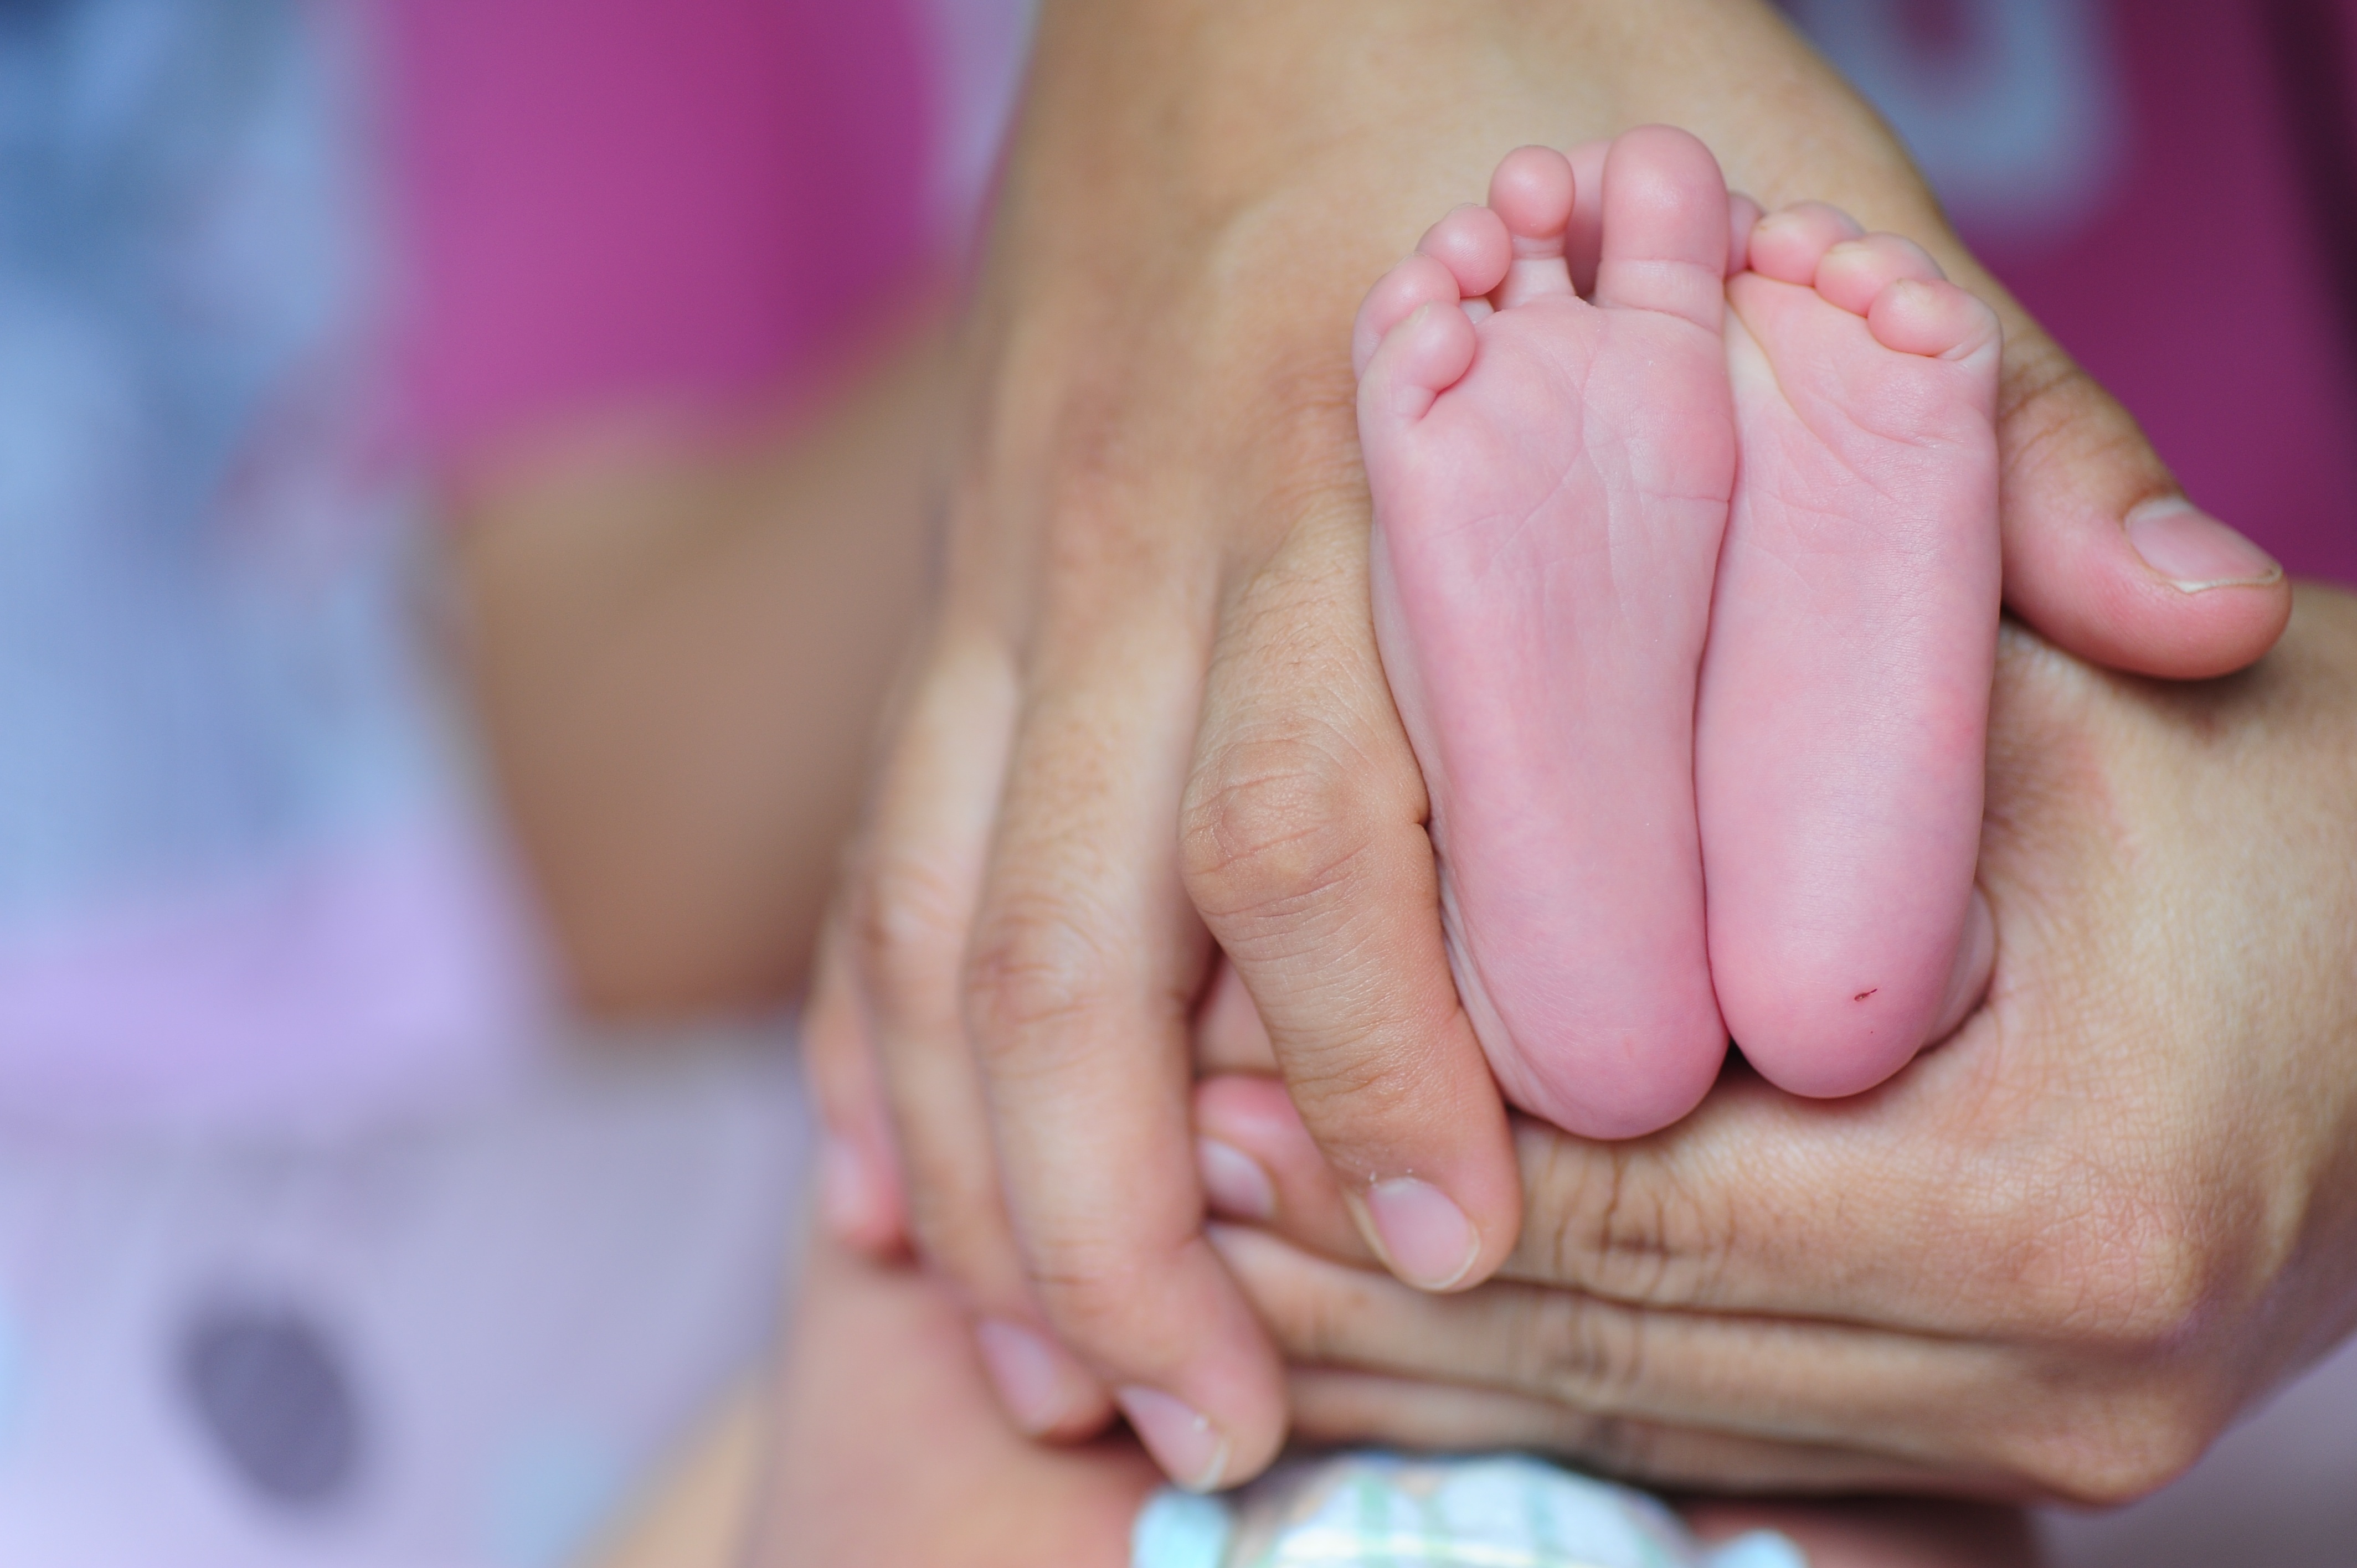
hand, feet, cute, leg, young, finger, foot, small, child, pink, nail, baby, lip, life, parent, mouth, close up, human body, face, infant, little, skin, organ, toe, parenting, sense